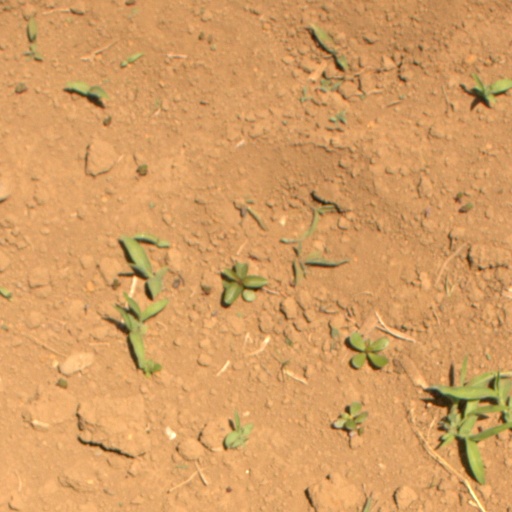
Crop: Jerusalem artichoke